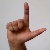
The image shows a hand gesture representing the letter 'L' in Indian Sign Language.